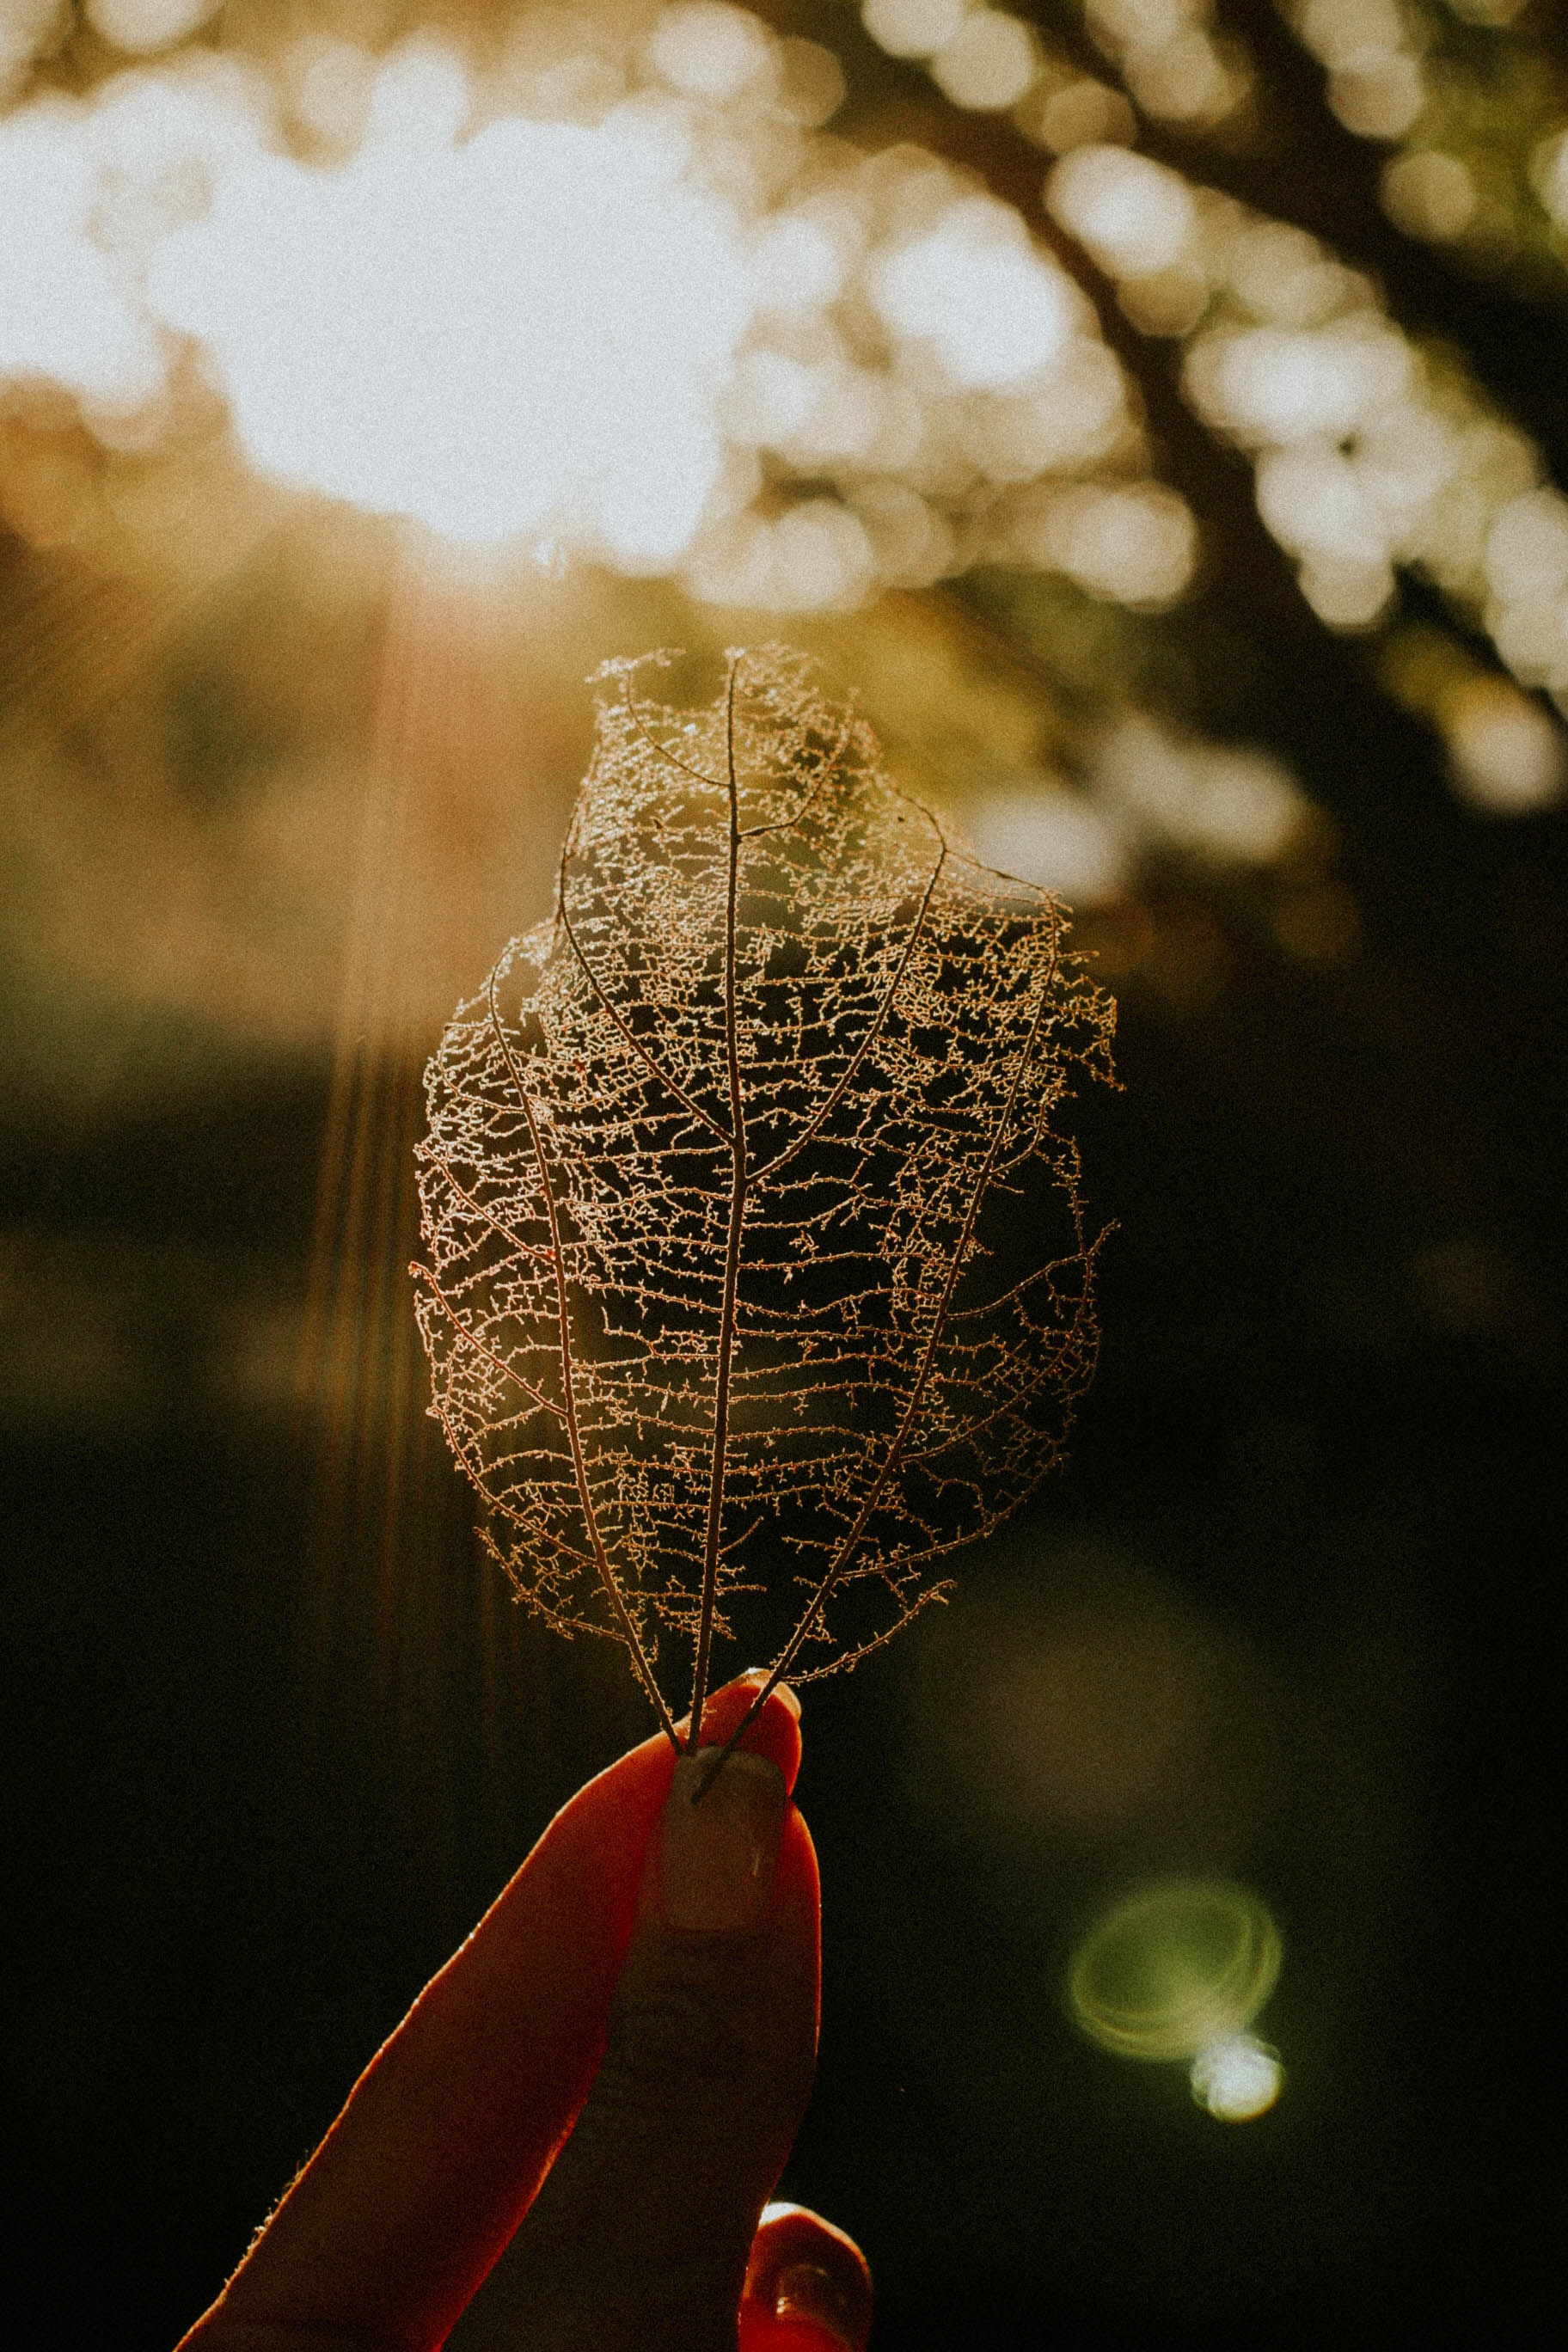
light, tree, sky, water, sunlight, spider web, branch, backlighting, plant, lens flare, macro photography, twig, sphere, still life photography, natural material, shadow